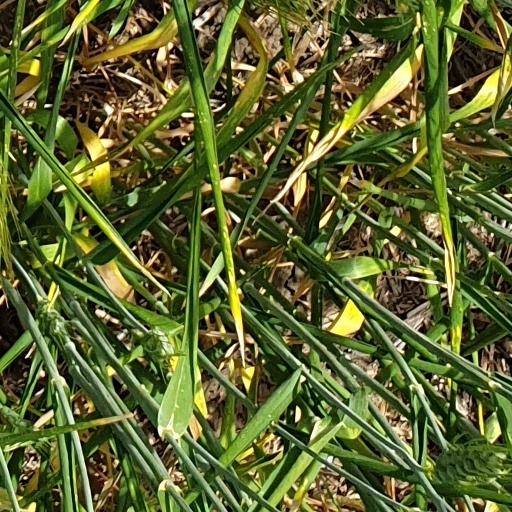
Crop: wheat